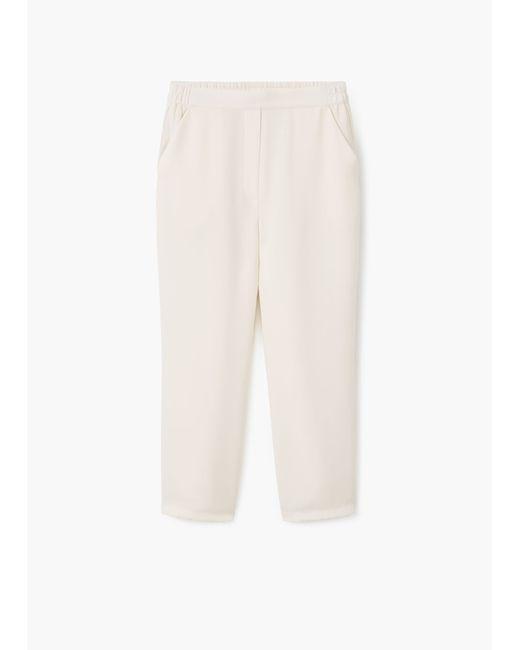
Locker geschnittene Baumwoll-Leggings für Damen